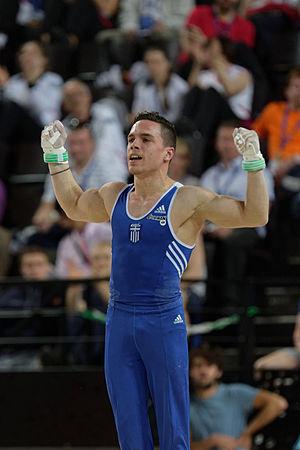
Championnats d'Europe de gymnastique artistique 2015. Anneaux.
Elefthérios « Leftéris » Petroúnias est un gymnaste artistique grec, né le 30 novembre 1990.